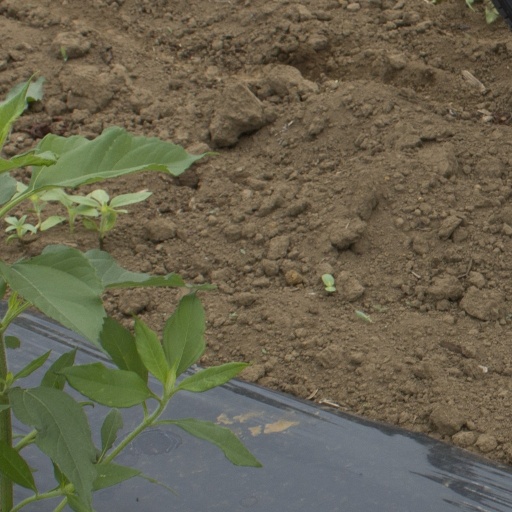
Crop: Jerusalem artichoke